Hillary Clinton as Secretary of State

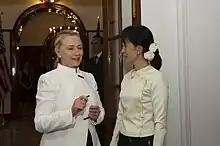
Secretary Clinton met with Burmese democracy leader Aung San Suu Kyi on December 2, 2011, as part of her historic visit to that country.

Throughout early 2011, the CIA thought there was a good chance it had discovered the whereabouts of Osama bin Laden, and the White House held a final high-level discussion on April 28 about whether to go ahead with a raid to get him, and if so, what kind of mission to undertake. Clinton supported the option to send Navy SEALs in, believing that the U.S. could not afford to ignore this chance and that getting bin Laden was so important that it outweighed any risks. Following the successful May 1–2, 2011, U.S. mission to kill Osama bin Laden at his hideout compound in Abbottabad, Pakistan, and the resulting criticism from various Americans that Pakistan had not found, or had let, bin Laden hide in near plain sight, Clinton made a point of praising Pakistan's past record of helping the U.S. hunt down terrorists: "Our counter-terrorism cooperation over a number of years now, with Pakistan, has contributed greatly to our efforts to dismantle al-Qaeda. And in fact, cooperation with Pakistan helped lead us to bin Laden and the compound in which he was hiding. Going forward, we are absolutely committed to continuing that cooperation." Clinton then played a key role in the administration's decision not to release photographs of the dead bin Laden, reporting that U.S. allies in the Middle East did not favor the release and agreeing with Secretary Gates that such a release might cause an anti-U.S. backlash overseas.